Balsall Heath

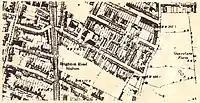
Balsall Heath, circa 1890.

The name is first found as Bordeshale in 1275, which is derived from the Old English words "Bord's healh" meaning 'Bord's heath' or 'Bord's nook' implying a corner or small area of land, perhaps a sheltered hollow in the landscape, protected by trees, possibly within a river-bend. The name stems from the Anglian personal name of one "Bord", who held property in the area, and in this way shares its origin with that of neighbouring Bordesley, first record as Bordesleie or Bordeslea meaning 'Bord's clearing'.